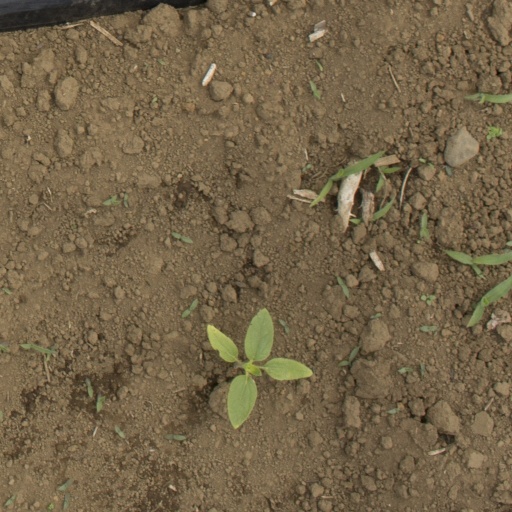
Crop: Jerusalem artichoke